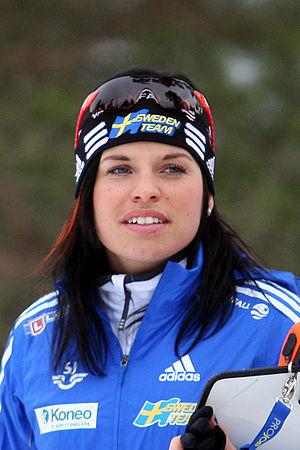
Elisabeth Birgitta Högberg, née le 7 novembre 1986 à Jädraås, est une biathlète suédoise.